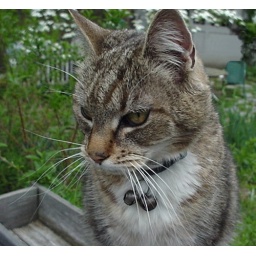
a lone Violet in the flower box